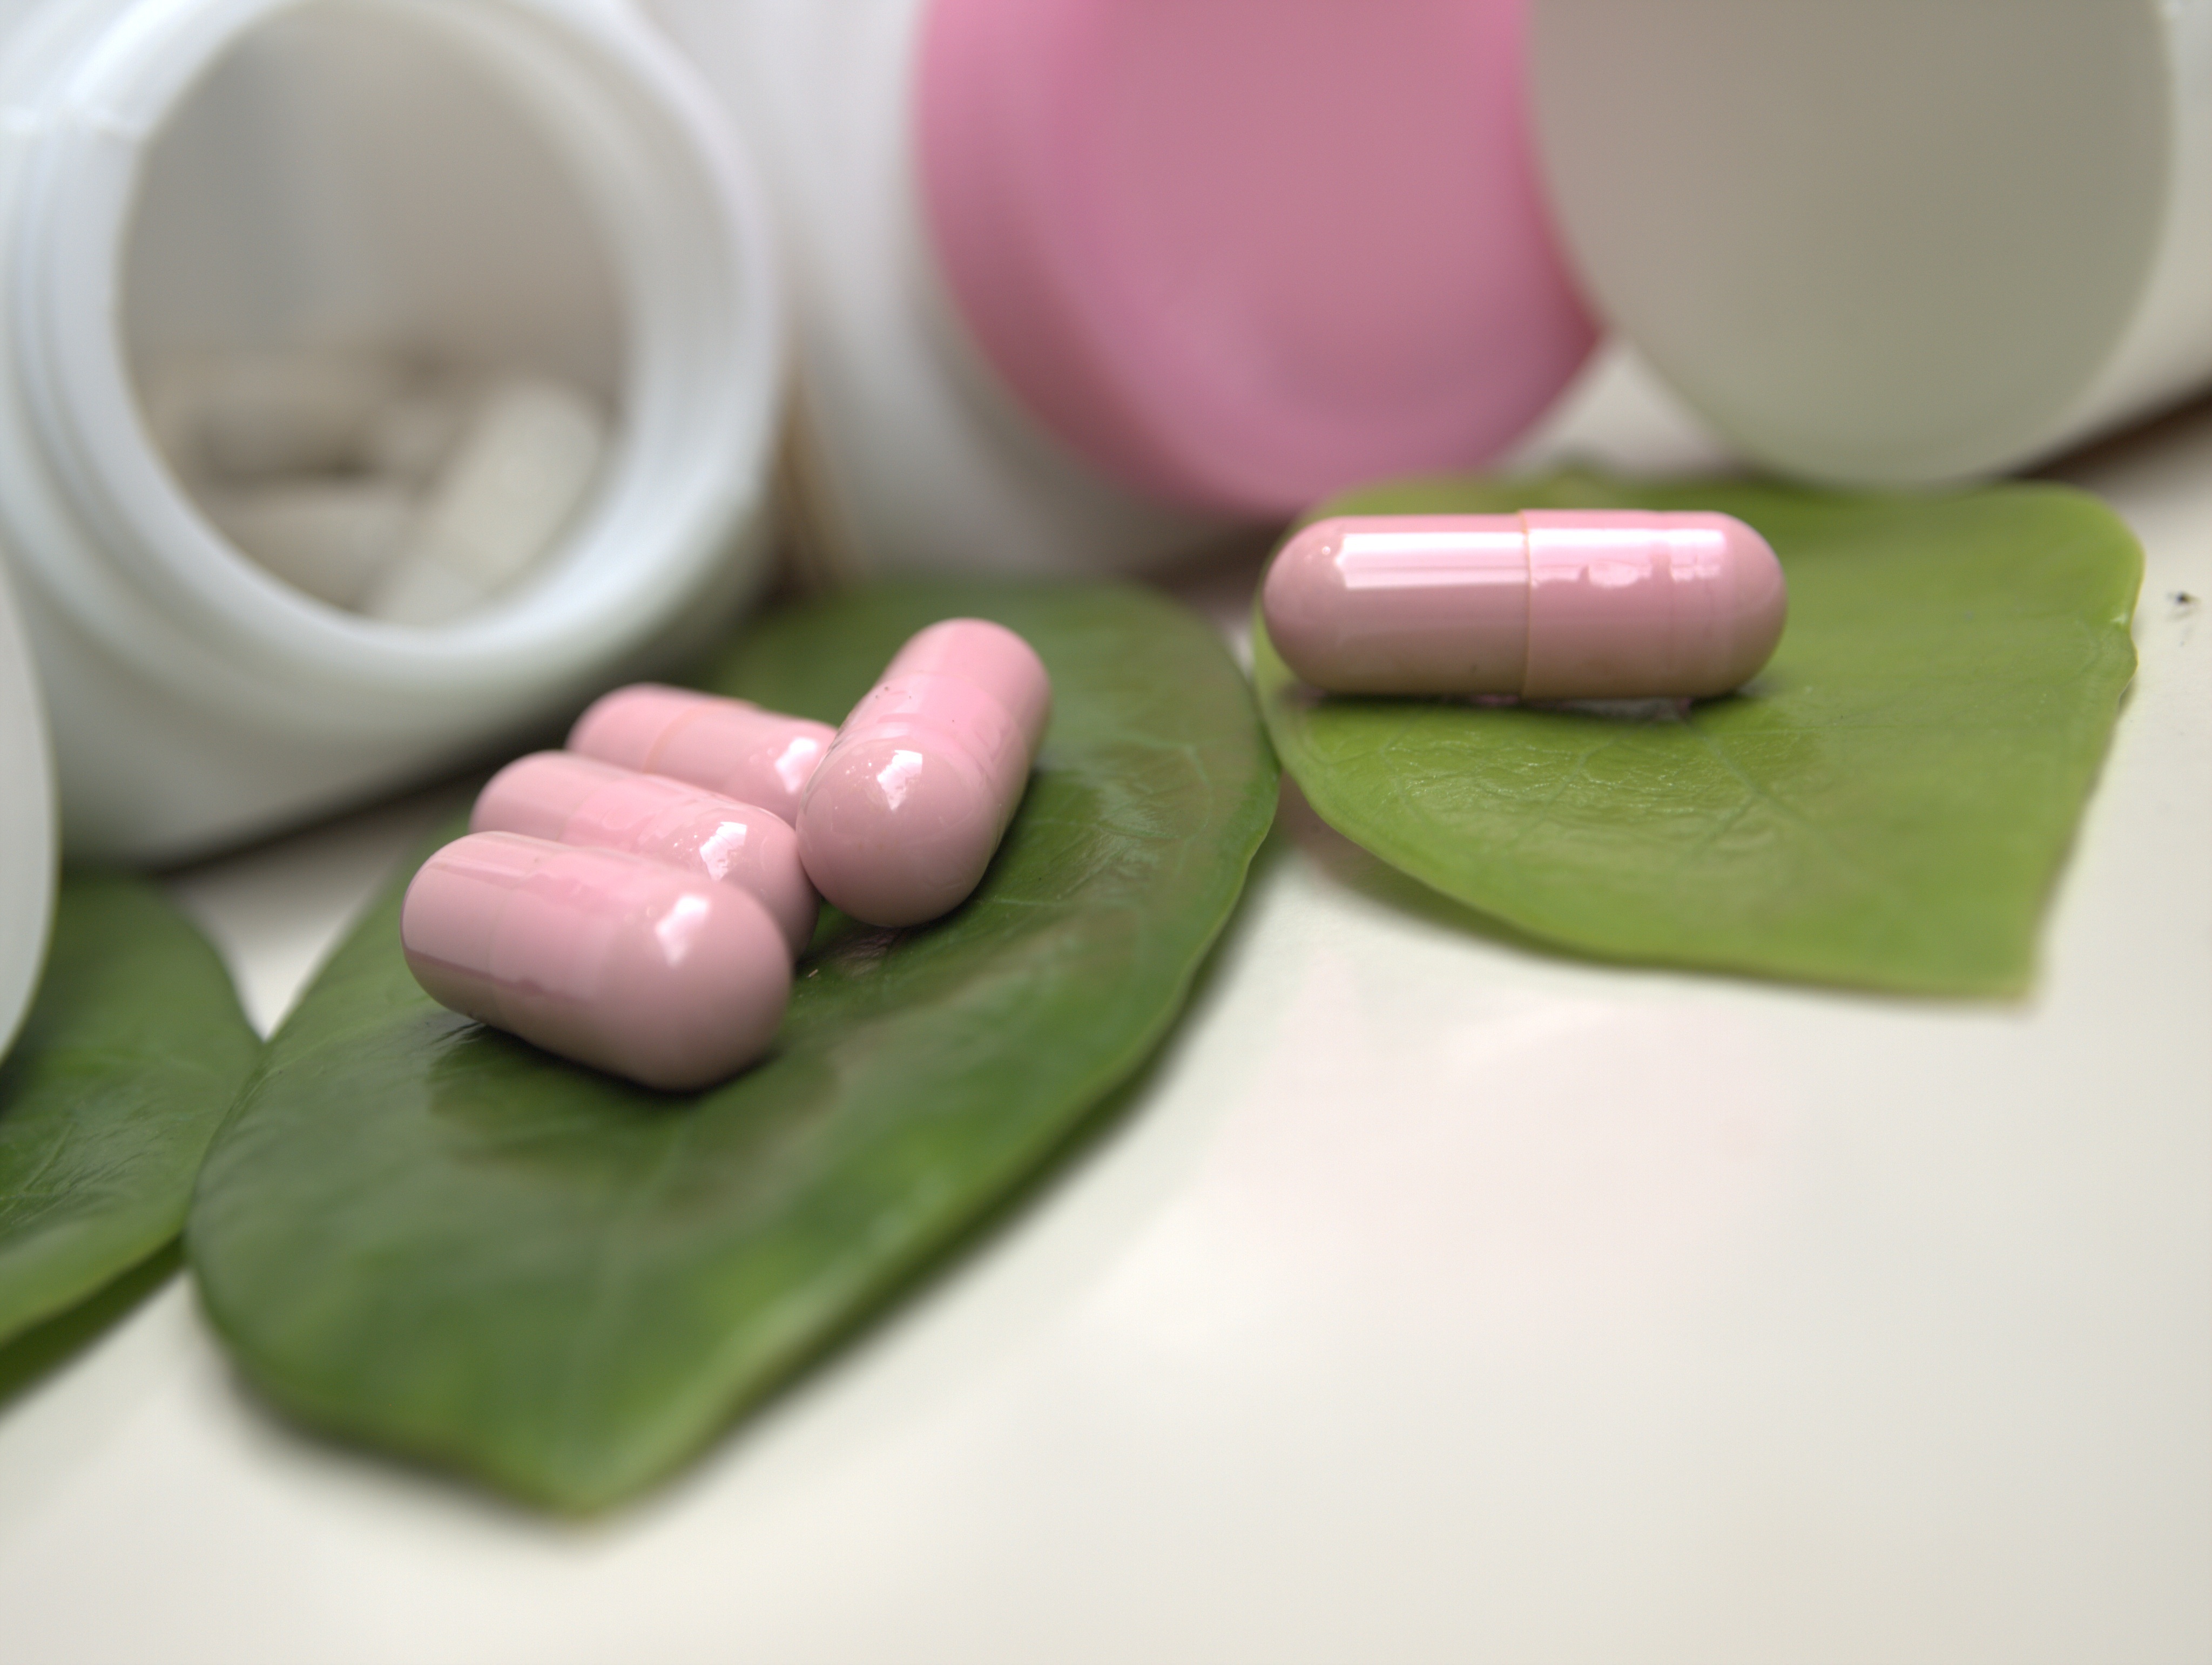
hand, flower, petal, finger, food, green, medicine, health, lip, heal, help, organ, pill